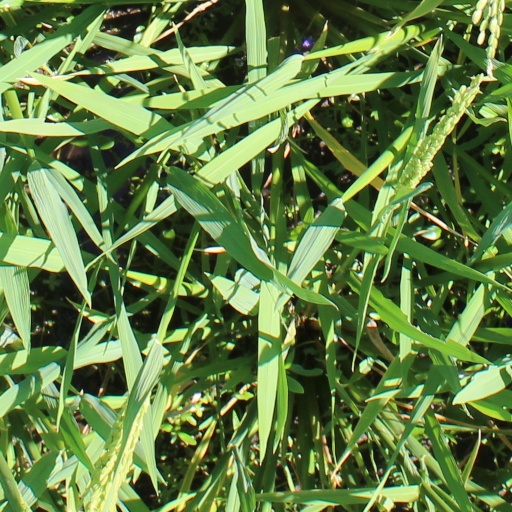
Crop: rice